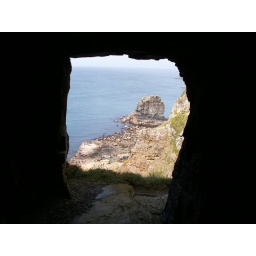
window in the rock